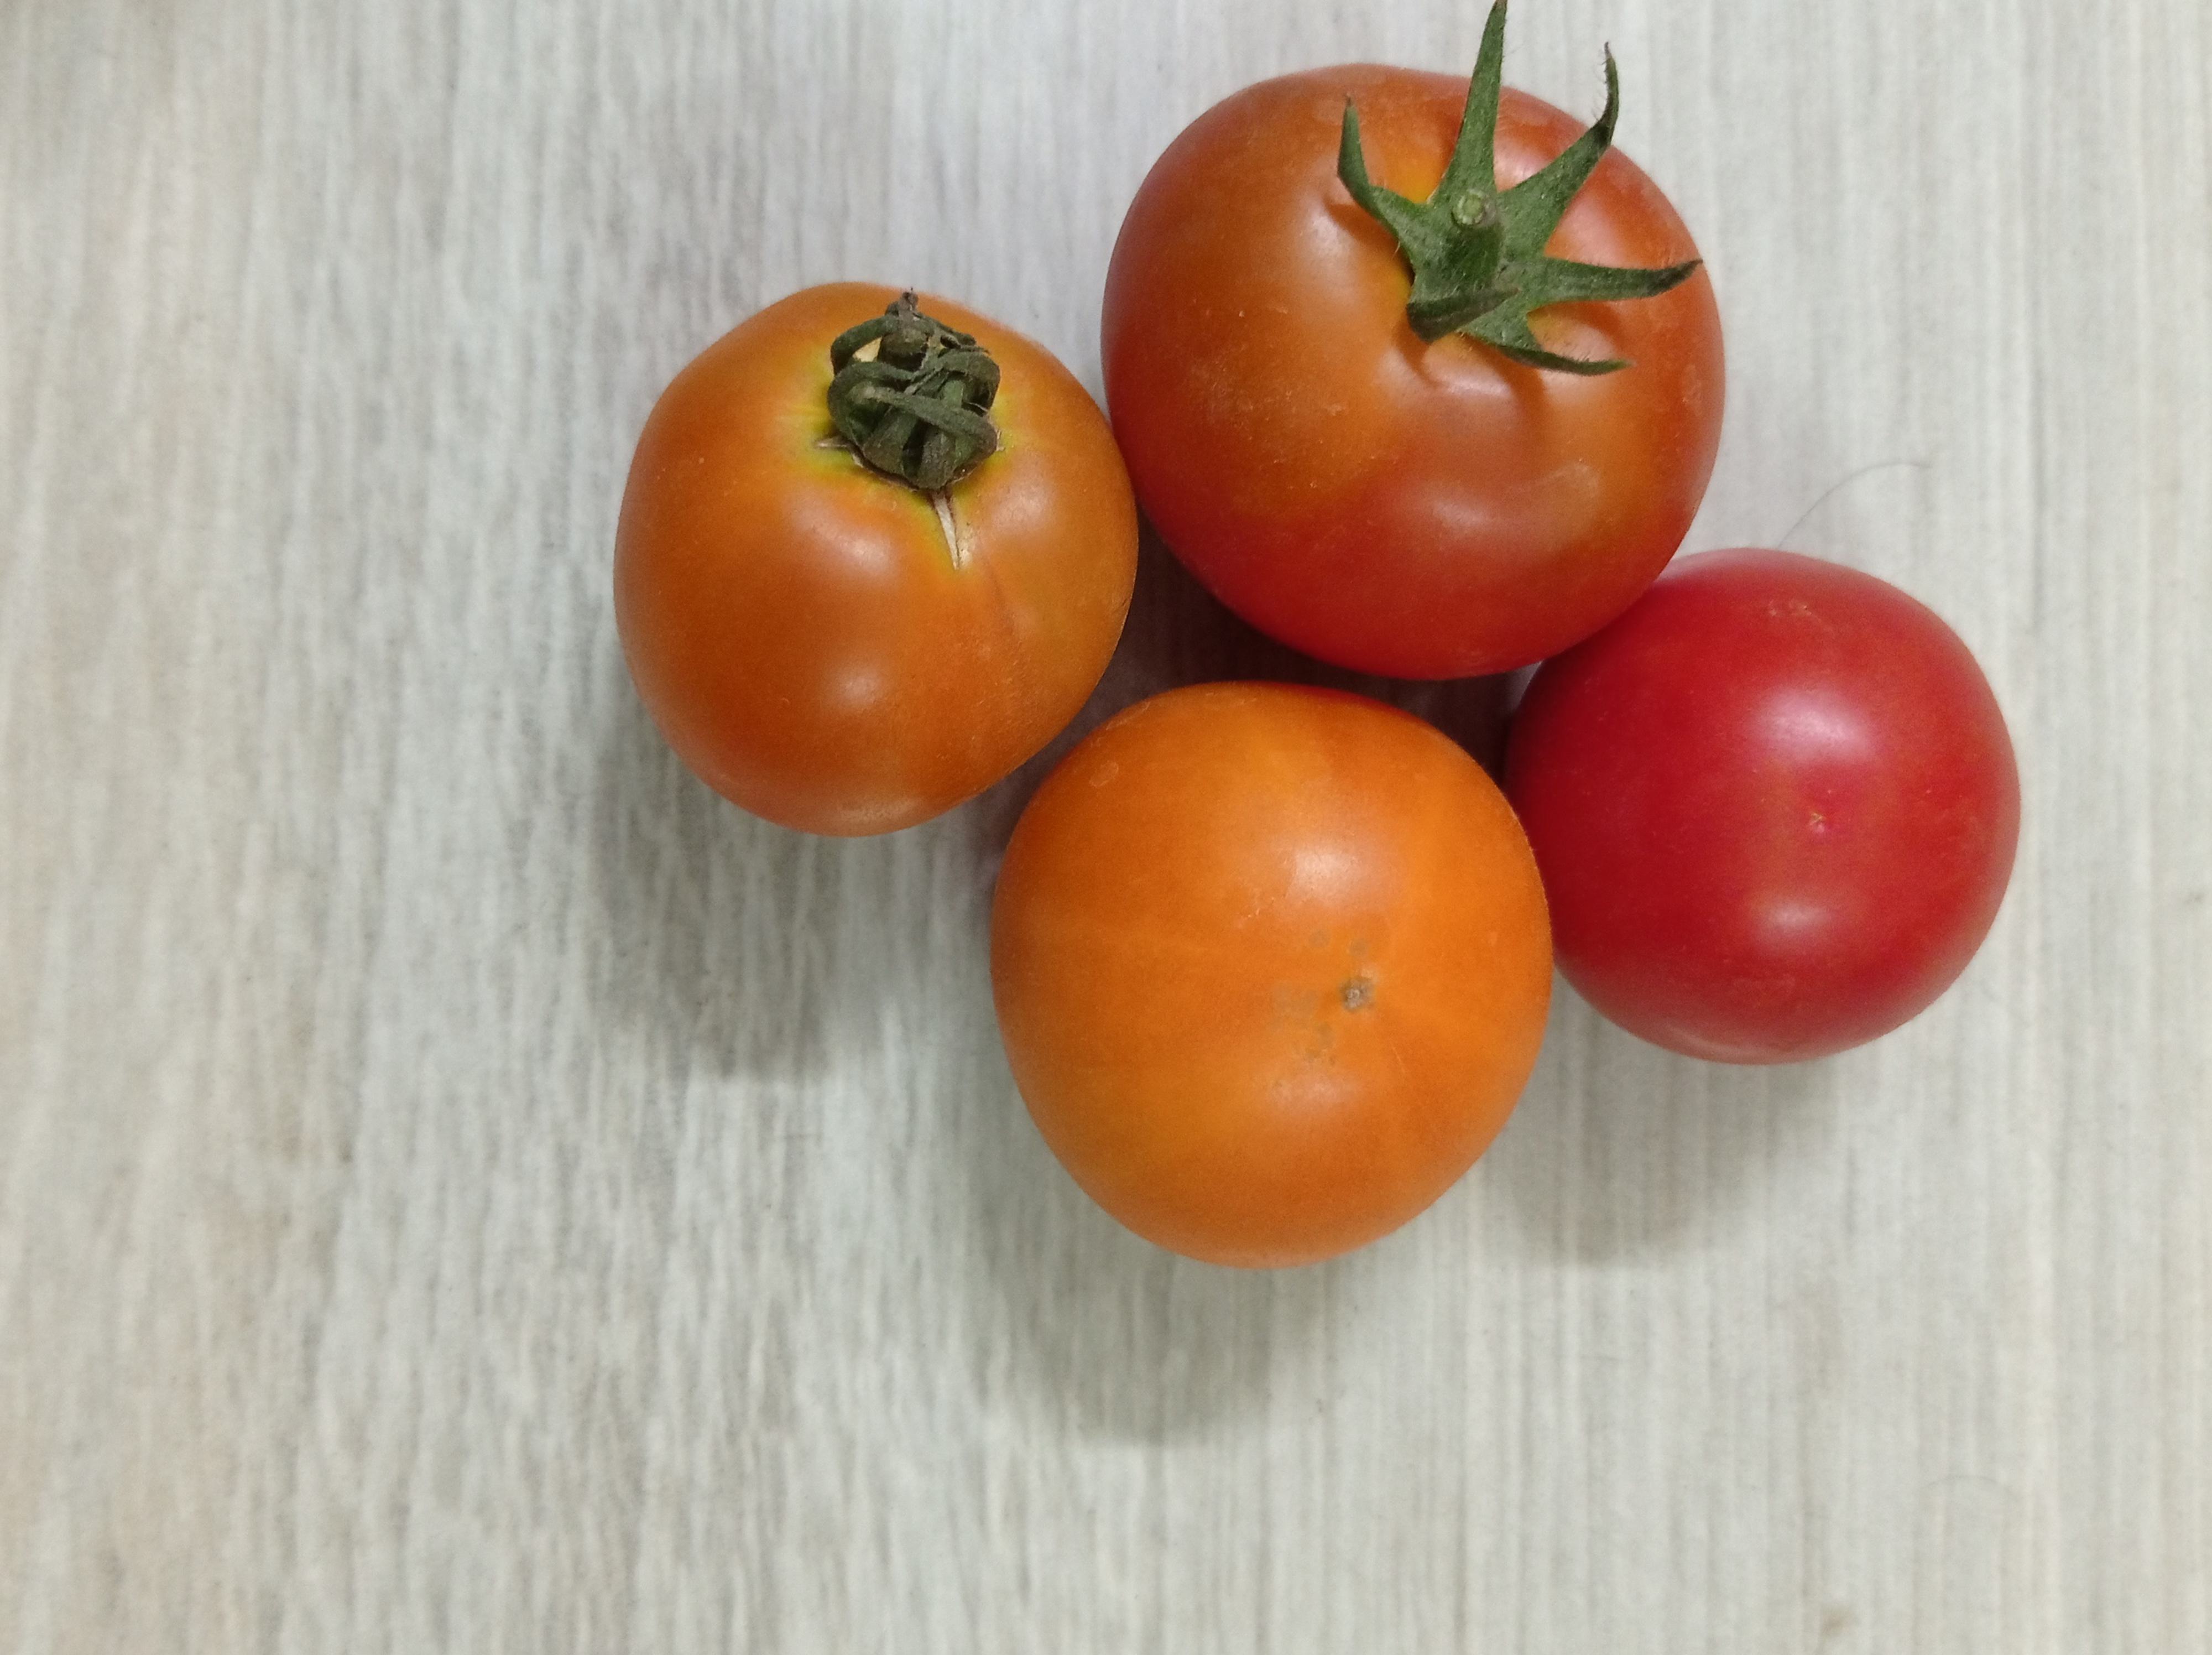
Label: Fresh